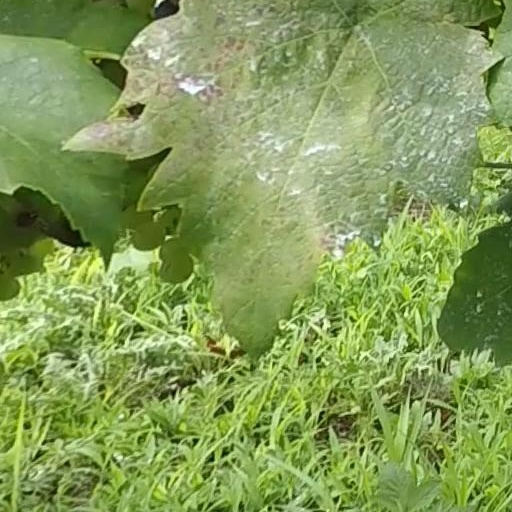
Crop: grape